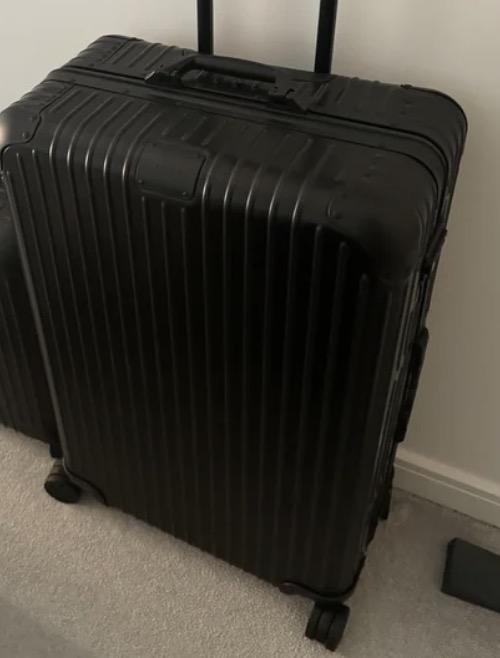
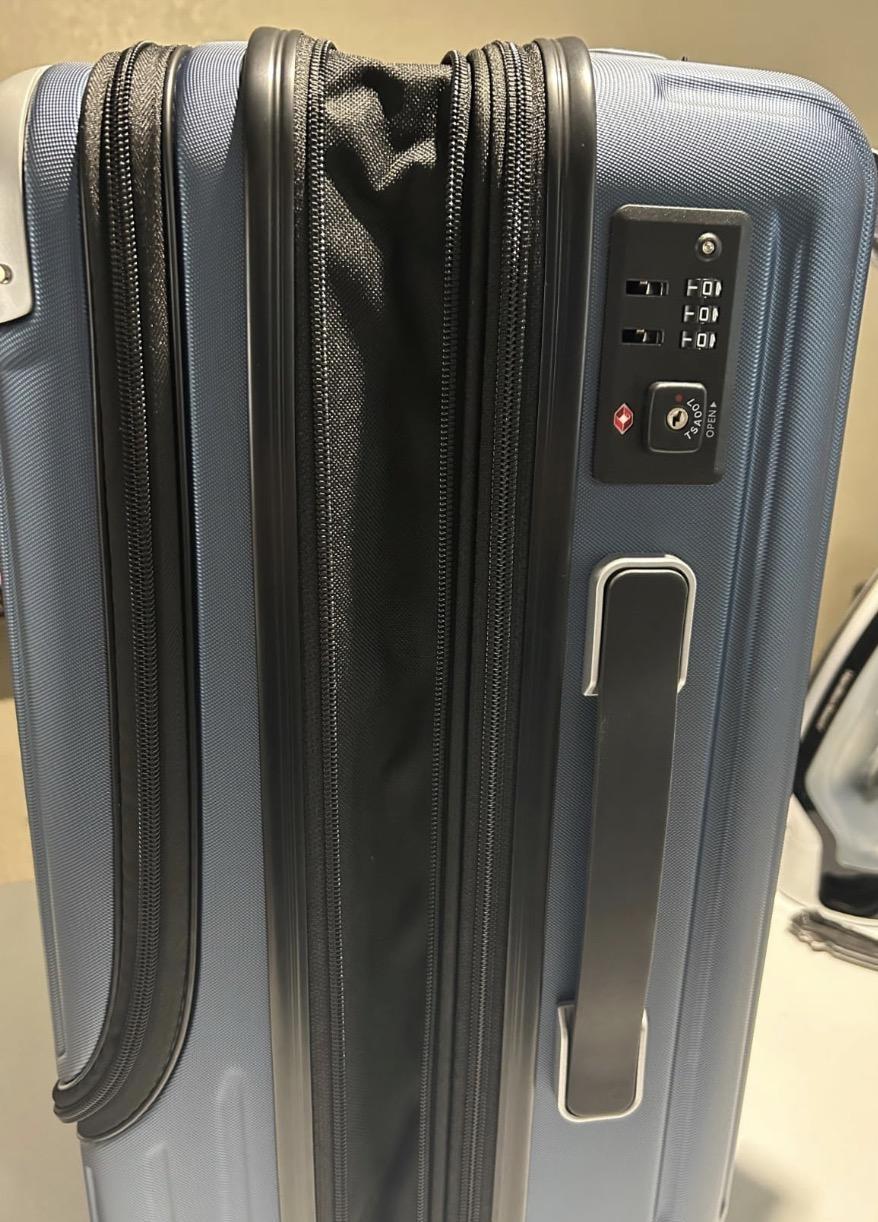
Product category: items_tea
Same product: no